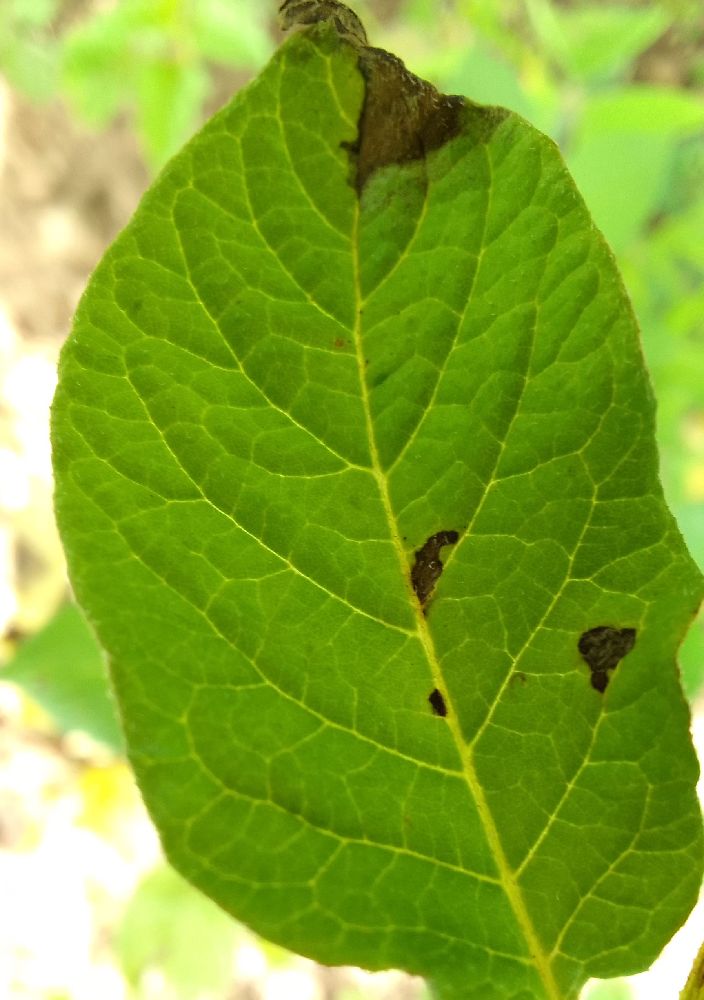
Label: Late blight